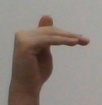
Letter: khaa